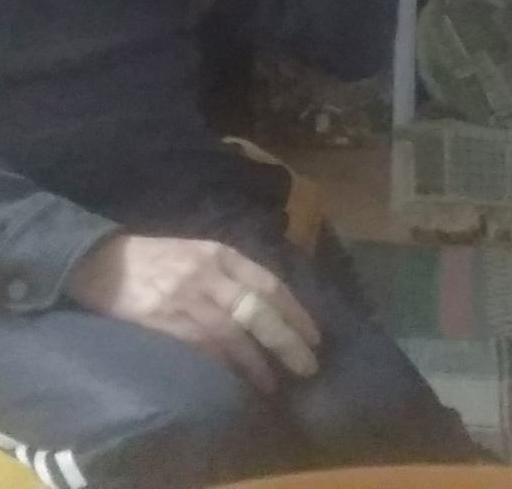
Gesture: no_gesture